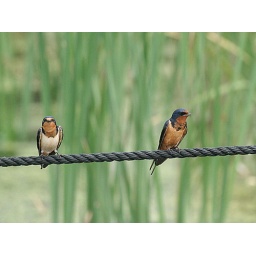
The bird with the white body is the female. Taken at Horicon Marsh in Wisconsin on 6/13/04